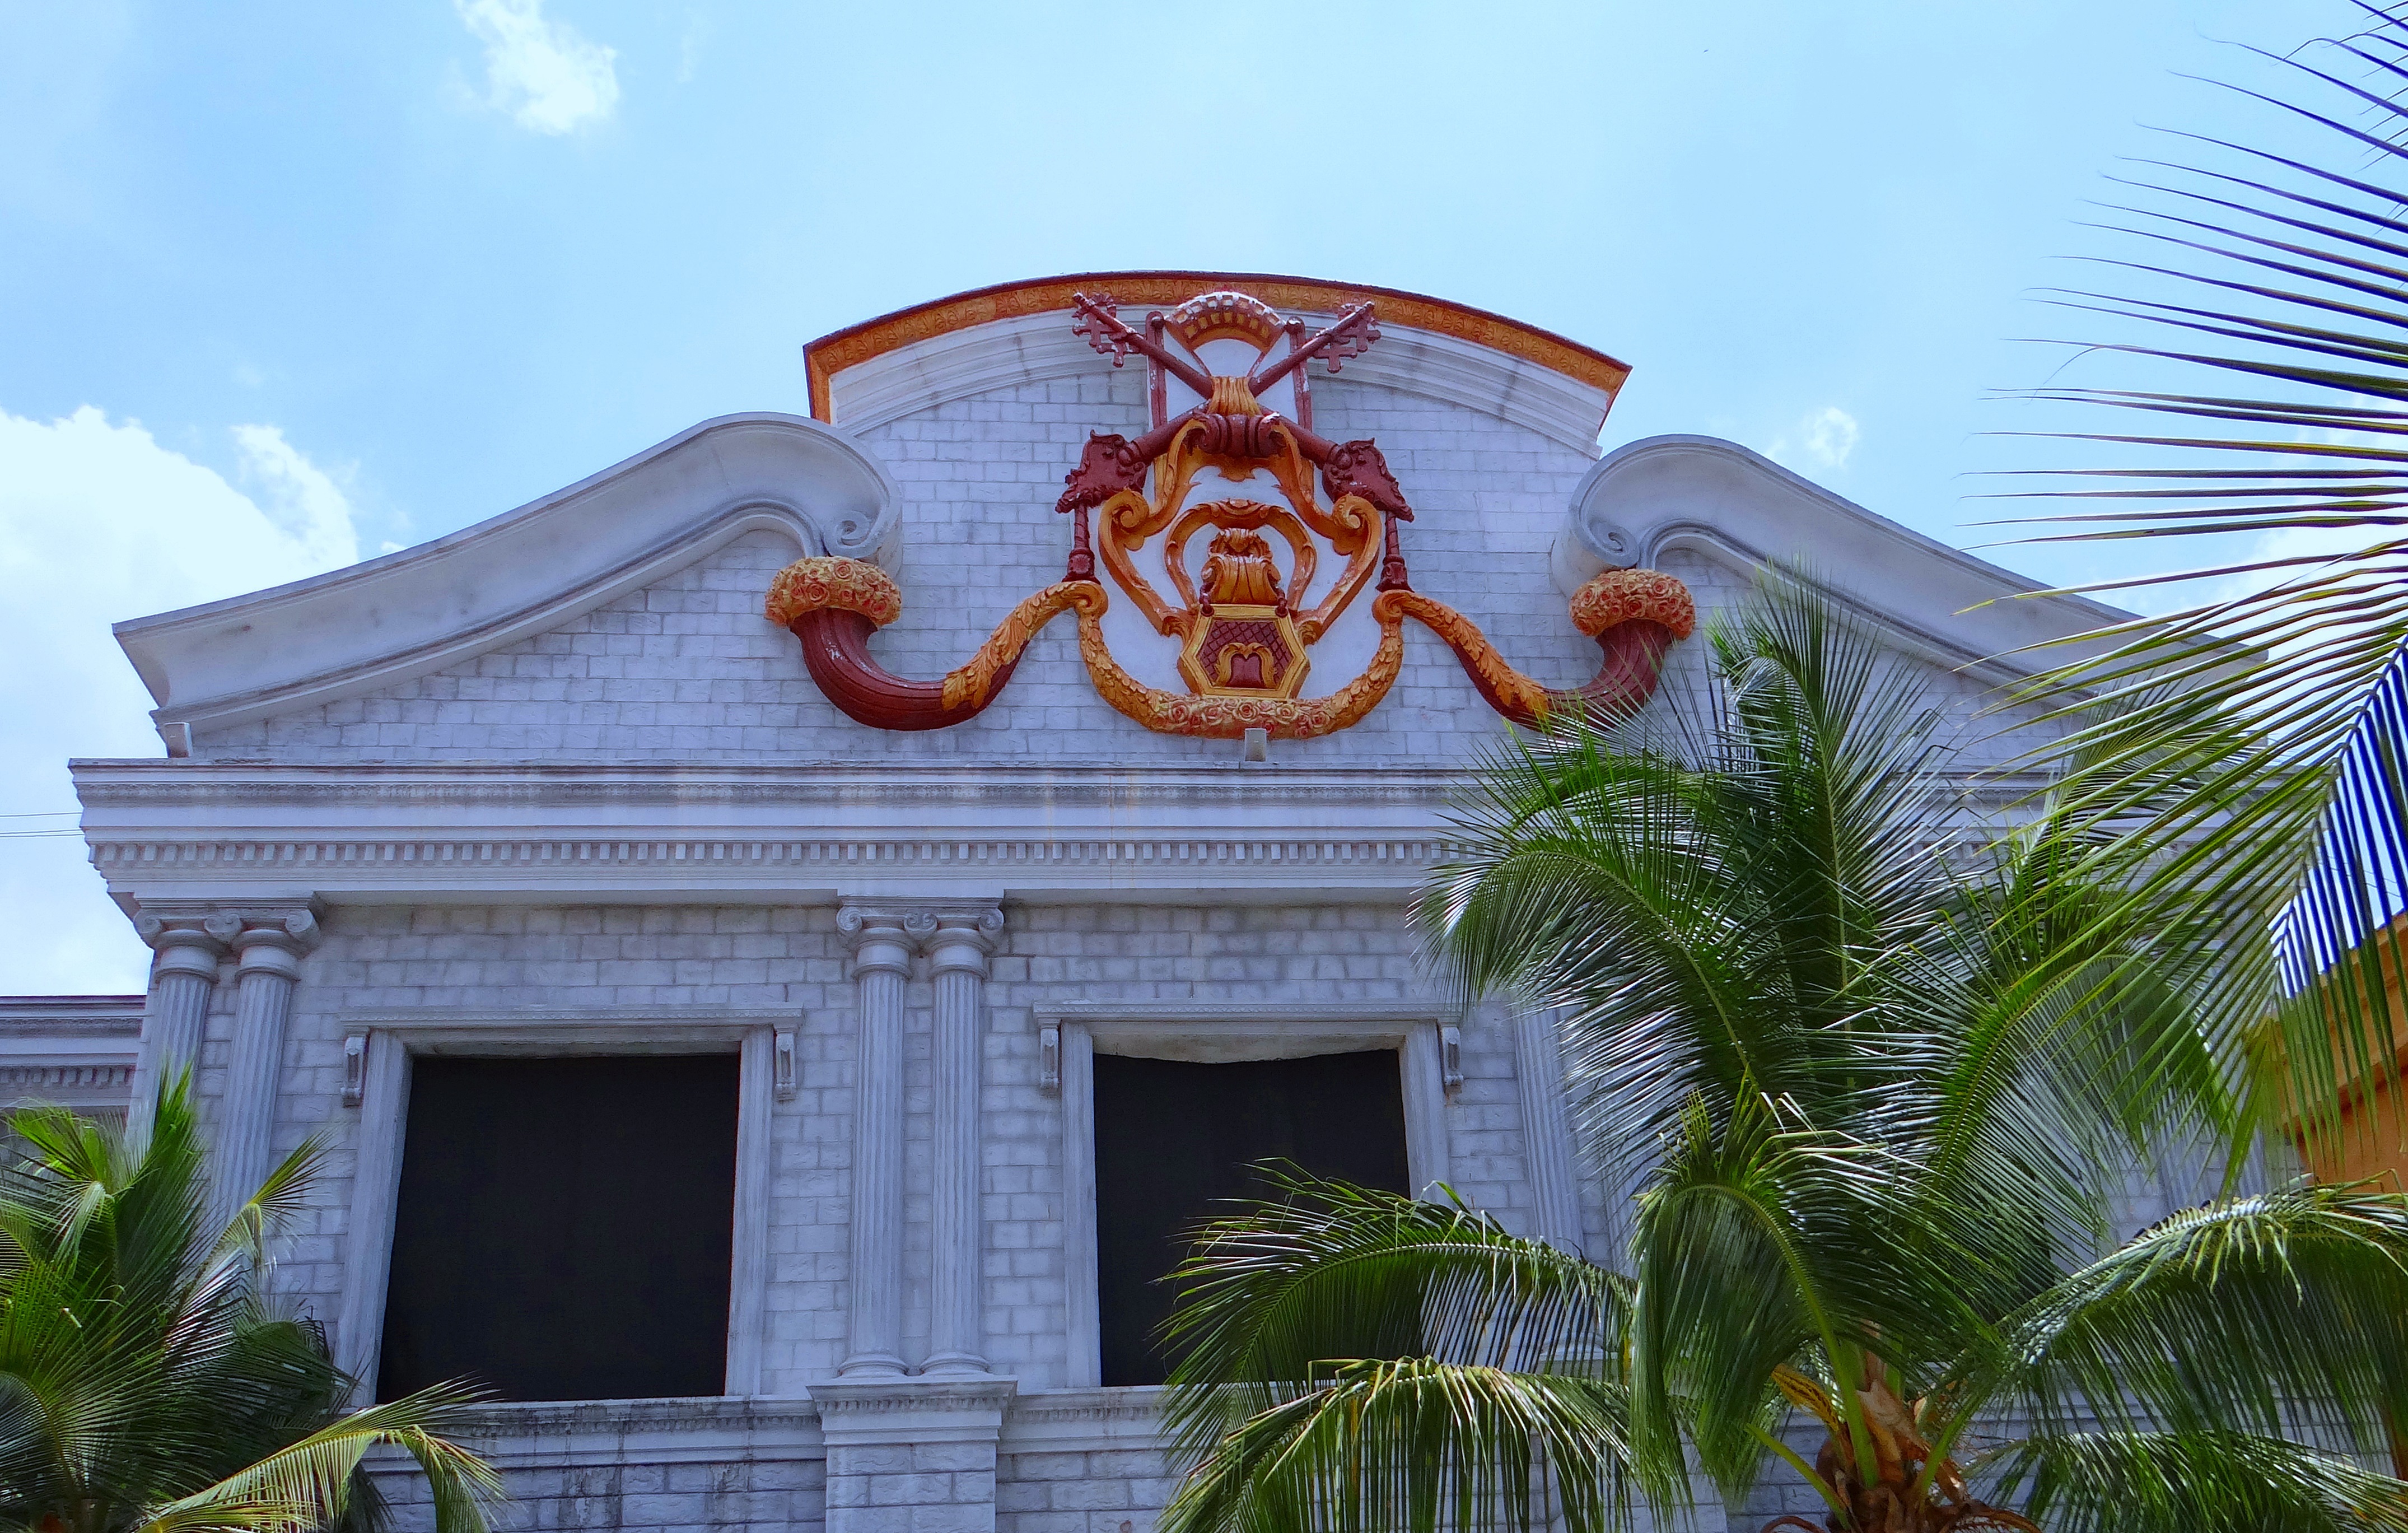
architecture, building, vacation, amusement park, park, landmark, sightseeing, tourism, resort, india, bengaluru, bangalore, karnataka, innovative, arecales, film city